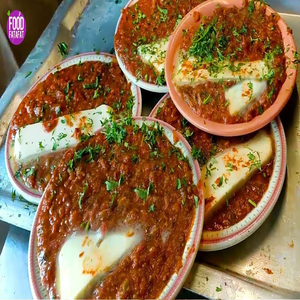
Dish: pavbhaji